Lin Tzou-yien

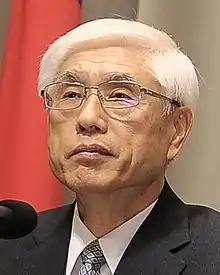

Lin Tzou-yien (born 28 October 1948) is a Taiwanese physician. He was the deputy Minister of Health and Welfare and served as acting Minister in October 2014 upon the resignation of Chiu Wen-ta. Upon the appointment of Chiang Been-huang, Lin returned to his previous post until he was promoted again to head the ministry as part of Lin Chuan's incoming cabinet, which took office on 20 May 2016. Lin was succeeded in office by Chen Shih-chung on 7 February 2017.